Transport in Indonesia

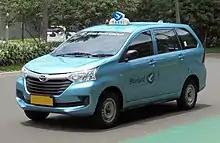
A Bluebird taxi in Jakarta

City bus services have been present in Surabaya as feeder buses or pick-up buses for tram passengers belonging to the Oost-Java Stoomtram Maatschappij (OJS) company since 1889. Many bus units were placed at several tram stop infrastructure such as Wonokromo Kota Station, Willemplein, and Ujung. As the golden age of trams faded, the Surabaya City Government began to stop all tram operations in 1969. As a result, tram feeder buses changed status to become the main mode of public transportation in the city.